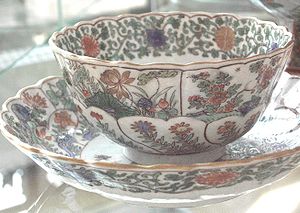
Skål
En kinesisk (ostindisk) porcelænskop uden hank og underkop; men ikke en skål
En skål er en beholder, der bruges til servering af mad og drikke som suppe, grød, punch og salat.